Partus sequitur ventrem

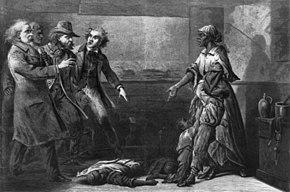
"The Modern Medea" (1867), an illustration of Margaret Garner, an escaped enslaved African American who in 1856, about to be captured, killed her daughter, Mary, to ensure Mary was not returned to slavery

Partus sequitur ventrem (also partus) was a legal doctrine passed in colonial Virginia in 1662 and other English crown colonies in the Americas which defined the legal status of children born there; the doctrine mandated that children of enslaved mothers would inherit the legal status of their mothers. As such, children of enslaved women would be born into slavery. The legal doctrine of "partus sequitur ventrem" was derived from Roman civil law, specifically the portions concerning slavery and personal property (chattels), as well as the common law of personal property; analogous legislation existed in other civilizations including Medieval Egypt in Africa and Korea in Asia.